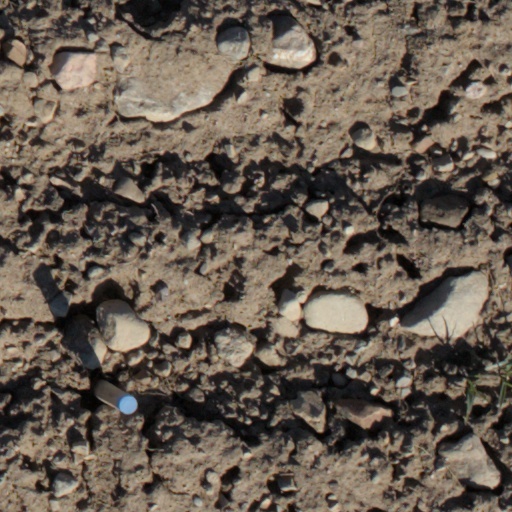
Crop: wheat